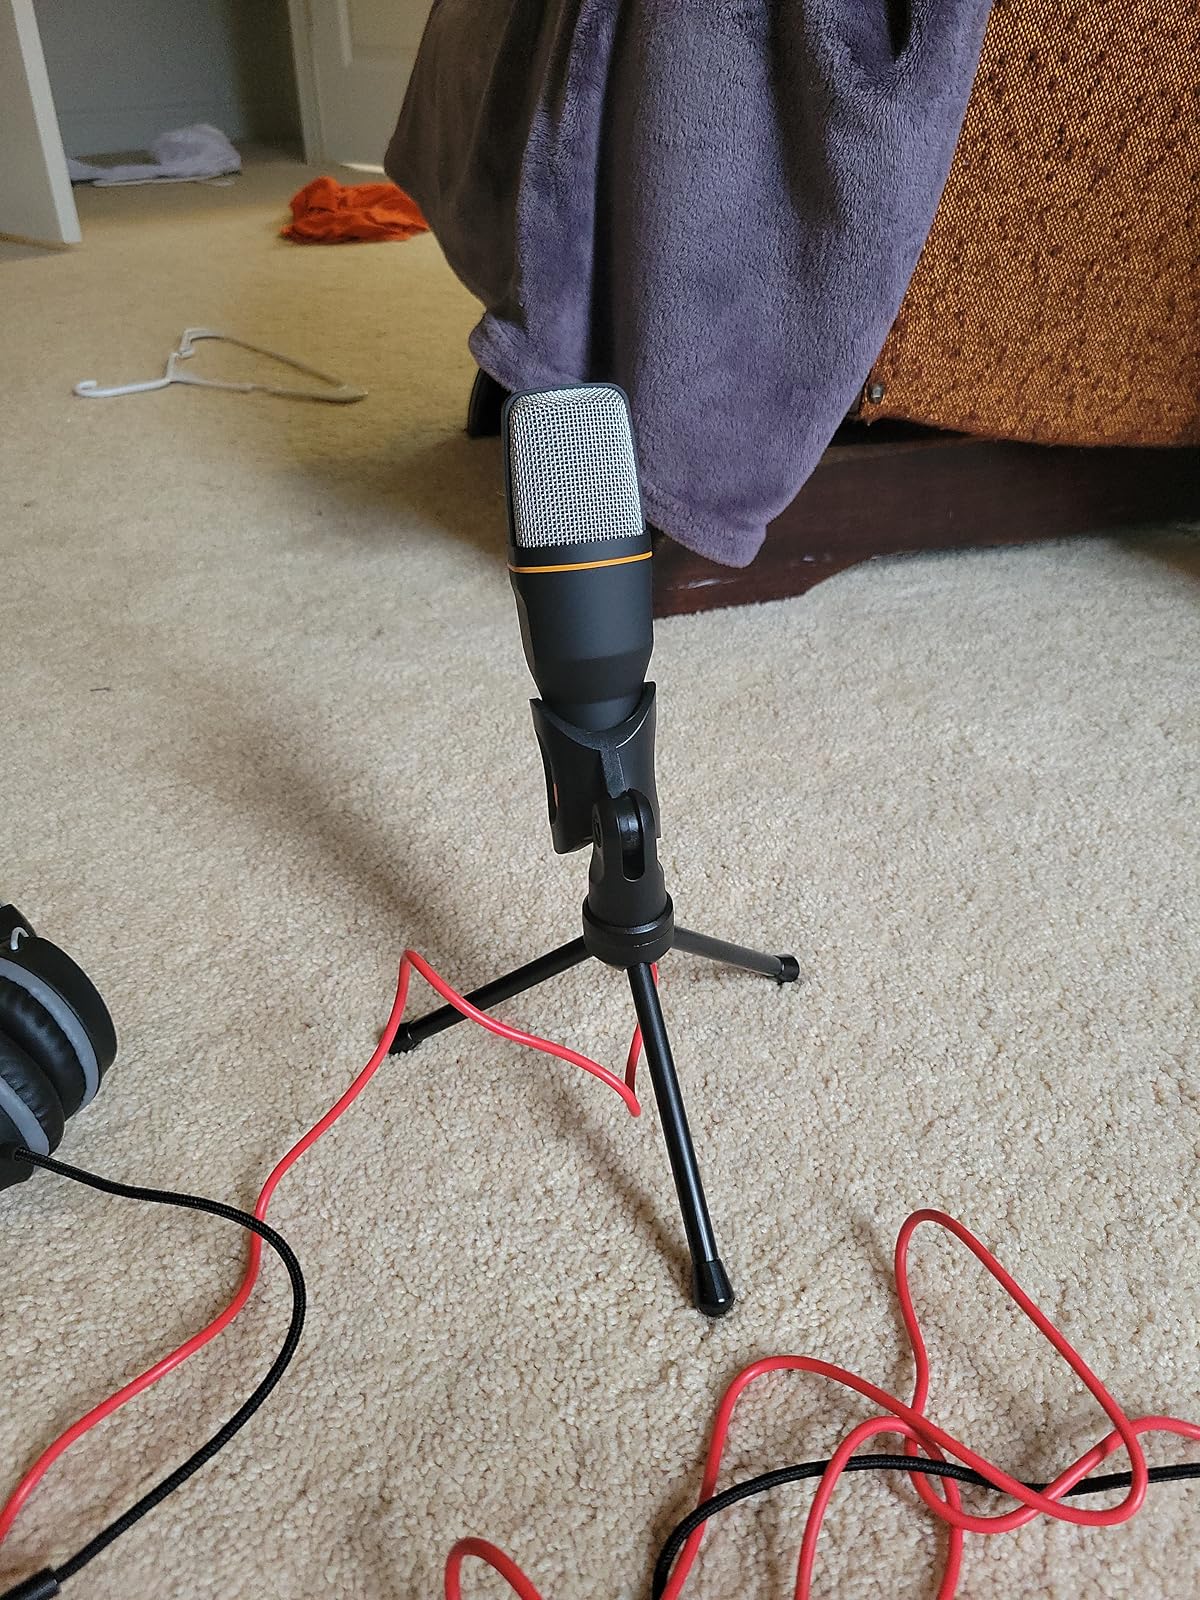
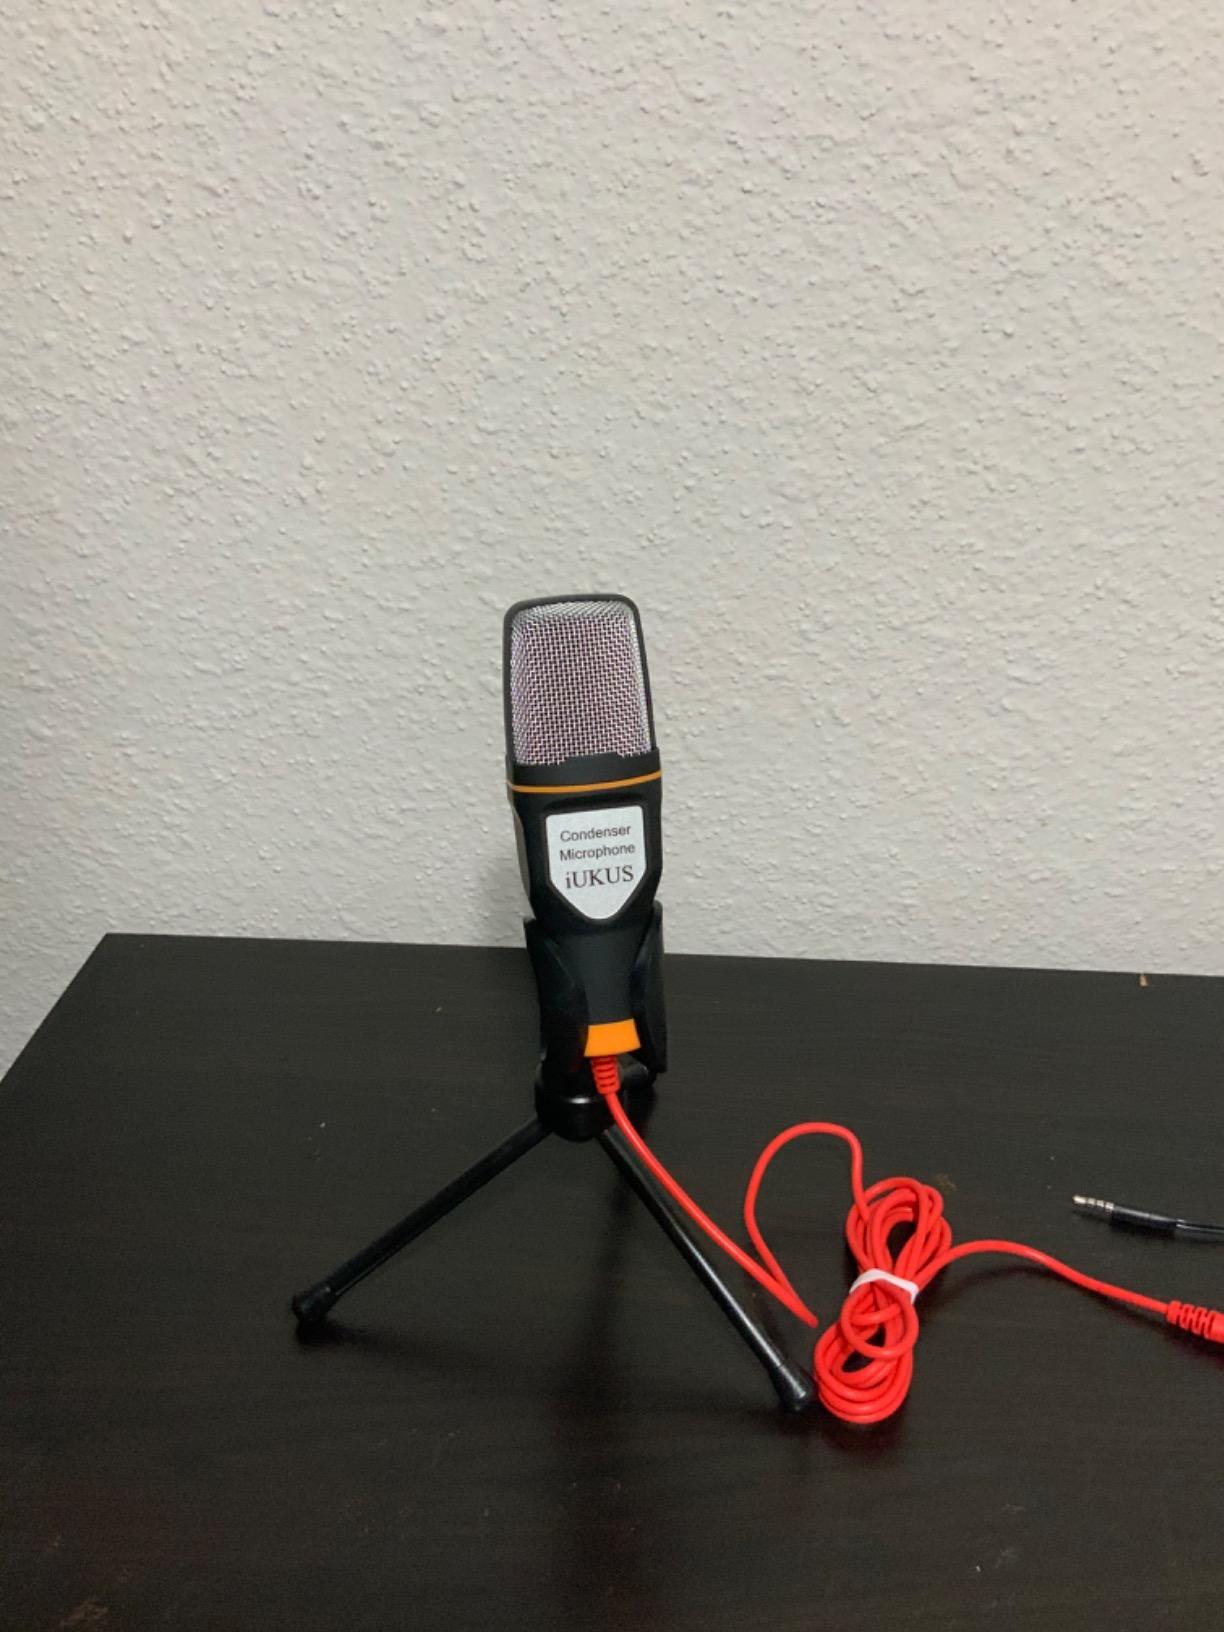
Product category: microphone
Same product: yes